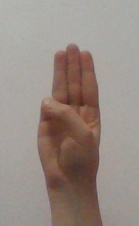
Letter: thaa